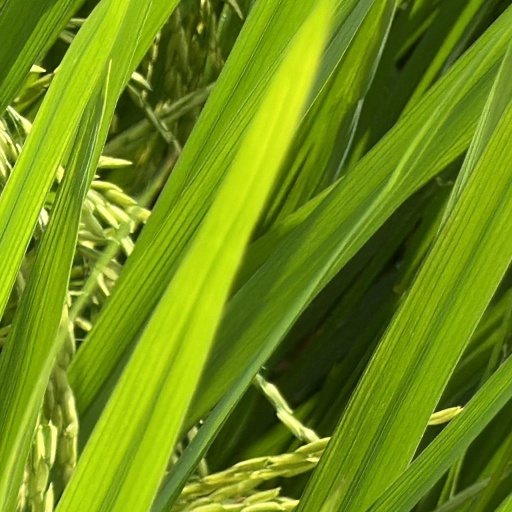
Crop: rice